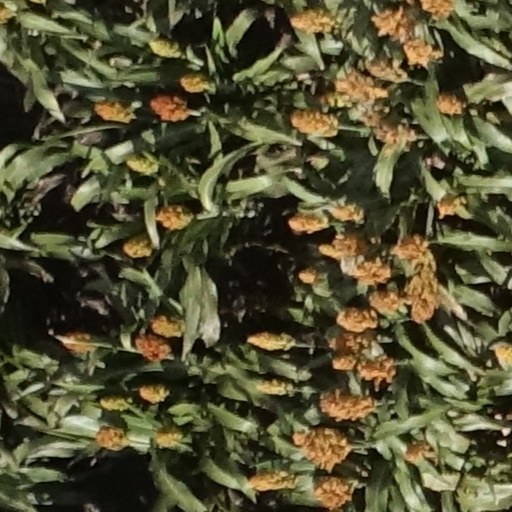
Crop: sorghum